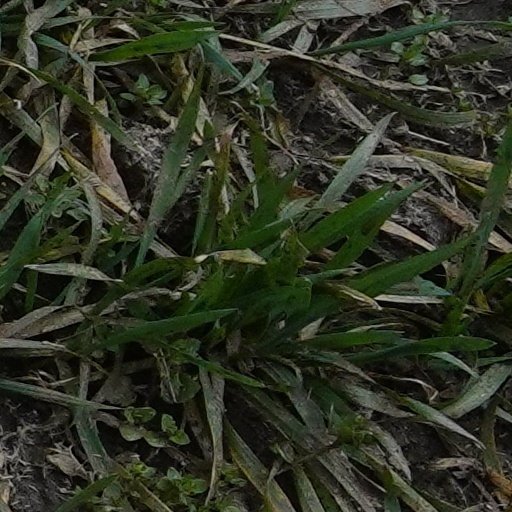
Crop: wheat